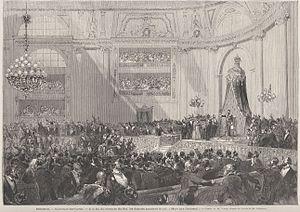
Madrid.— Ouverture des Cortès.— A la fin du discours du Roi, les députés poussent le cri: «Mort aux carlistes» — (Dessin de M. Vierge, d'après le croquis de M. Urrabieta), Le Monde Illustré. Español: Apertura de las Cortes en el Palacio del Senado tras las elecciones generales del 3 de abril de 1872. Al finalizar el discurso del rey Amadeo I, los diputados gritan «Muerte a los carlistas»: el rechazo de los partidarios de Carlos María de Borbón al resultado de las elecciones daría lugar al estallido el 21 de abril de 1872 de la Tercera Guerra Carlista. Dibujo del ilustrador español Daniel Urrabieta Vierge, publicado en la revista parisina Le Monde Illustré el 11 de mayo de 1872, a partir de un croquis enviado por su padre Vicente Urrabieta o su hermano Samuel Urrabieta desde España.